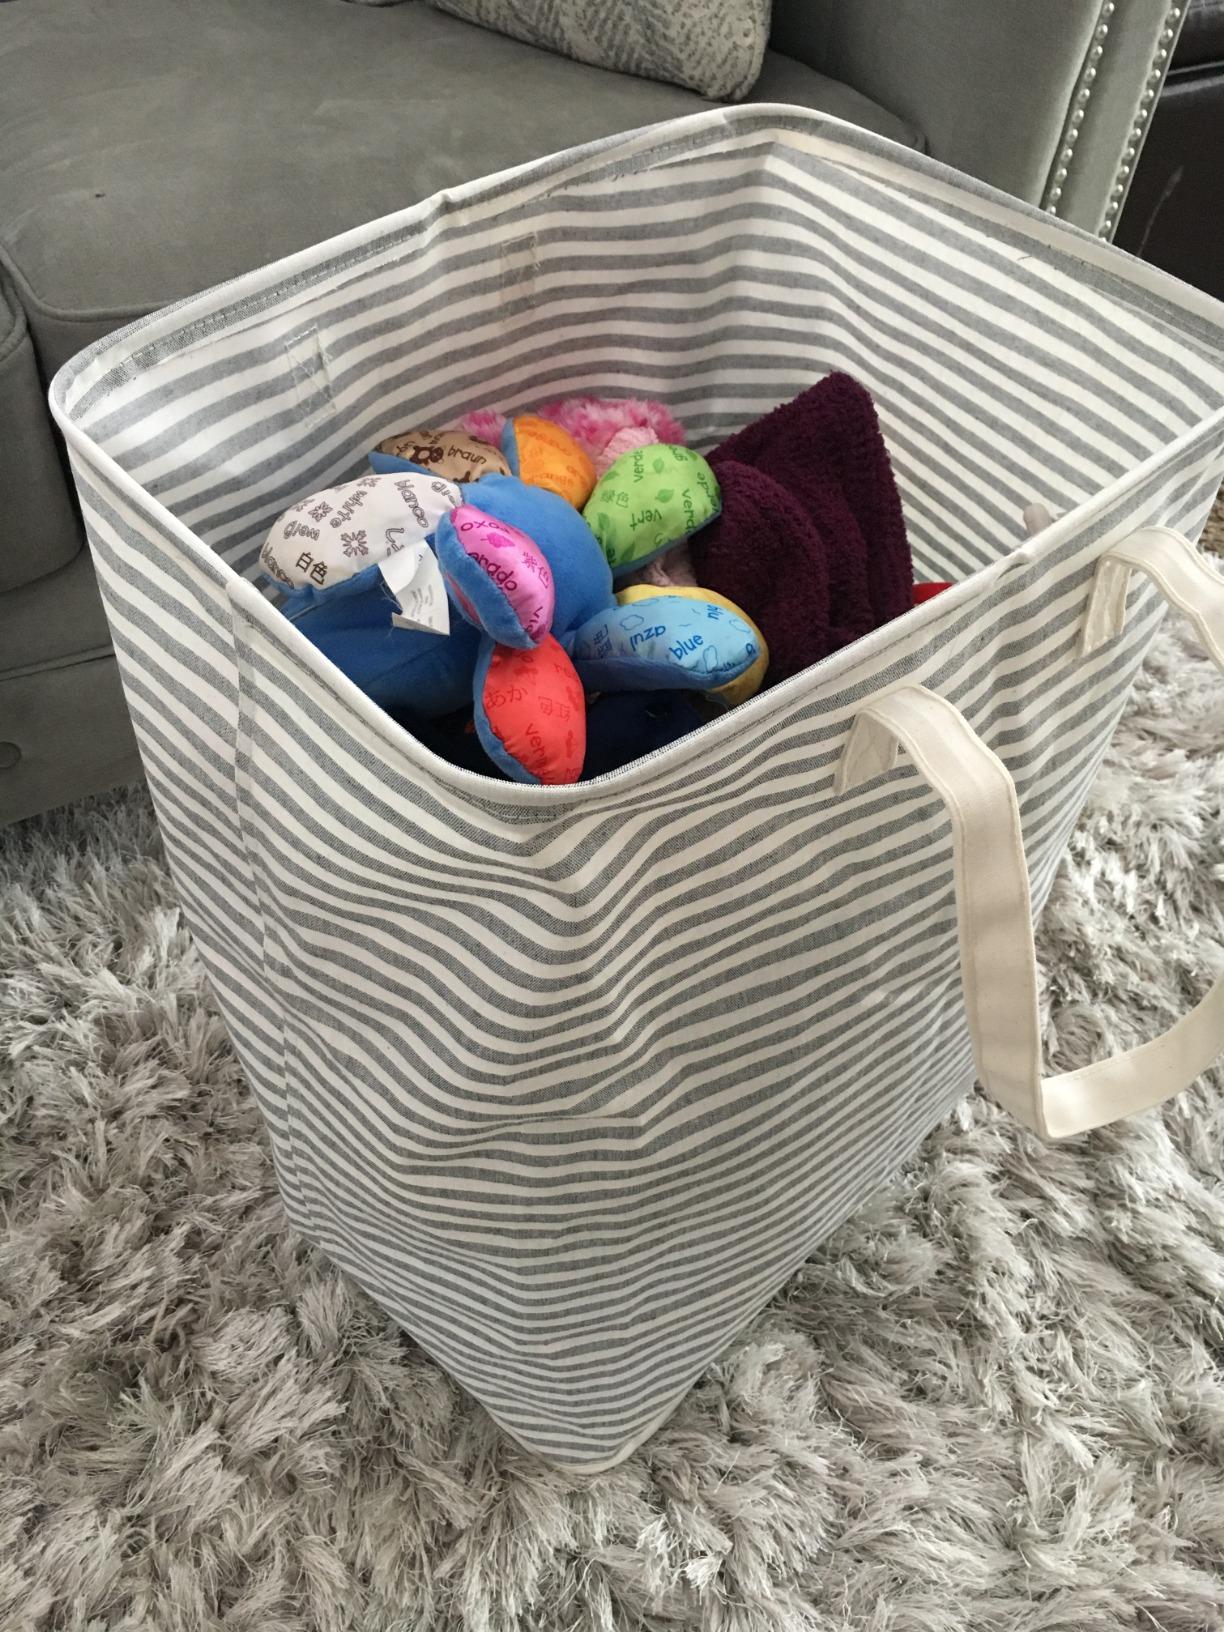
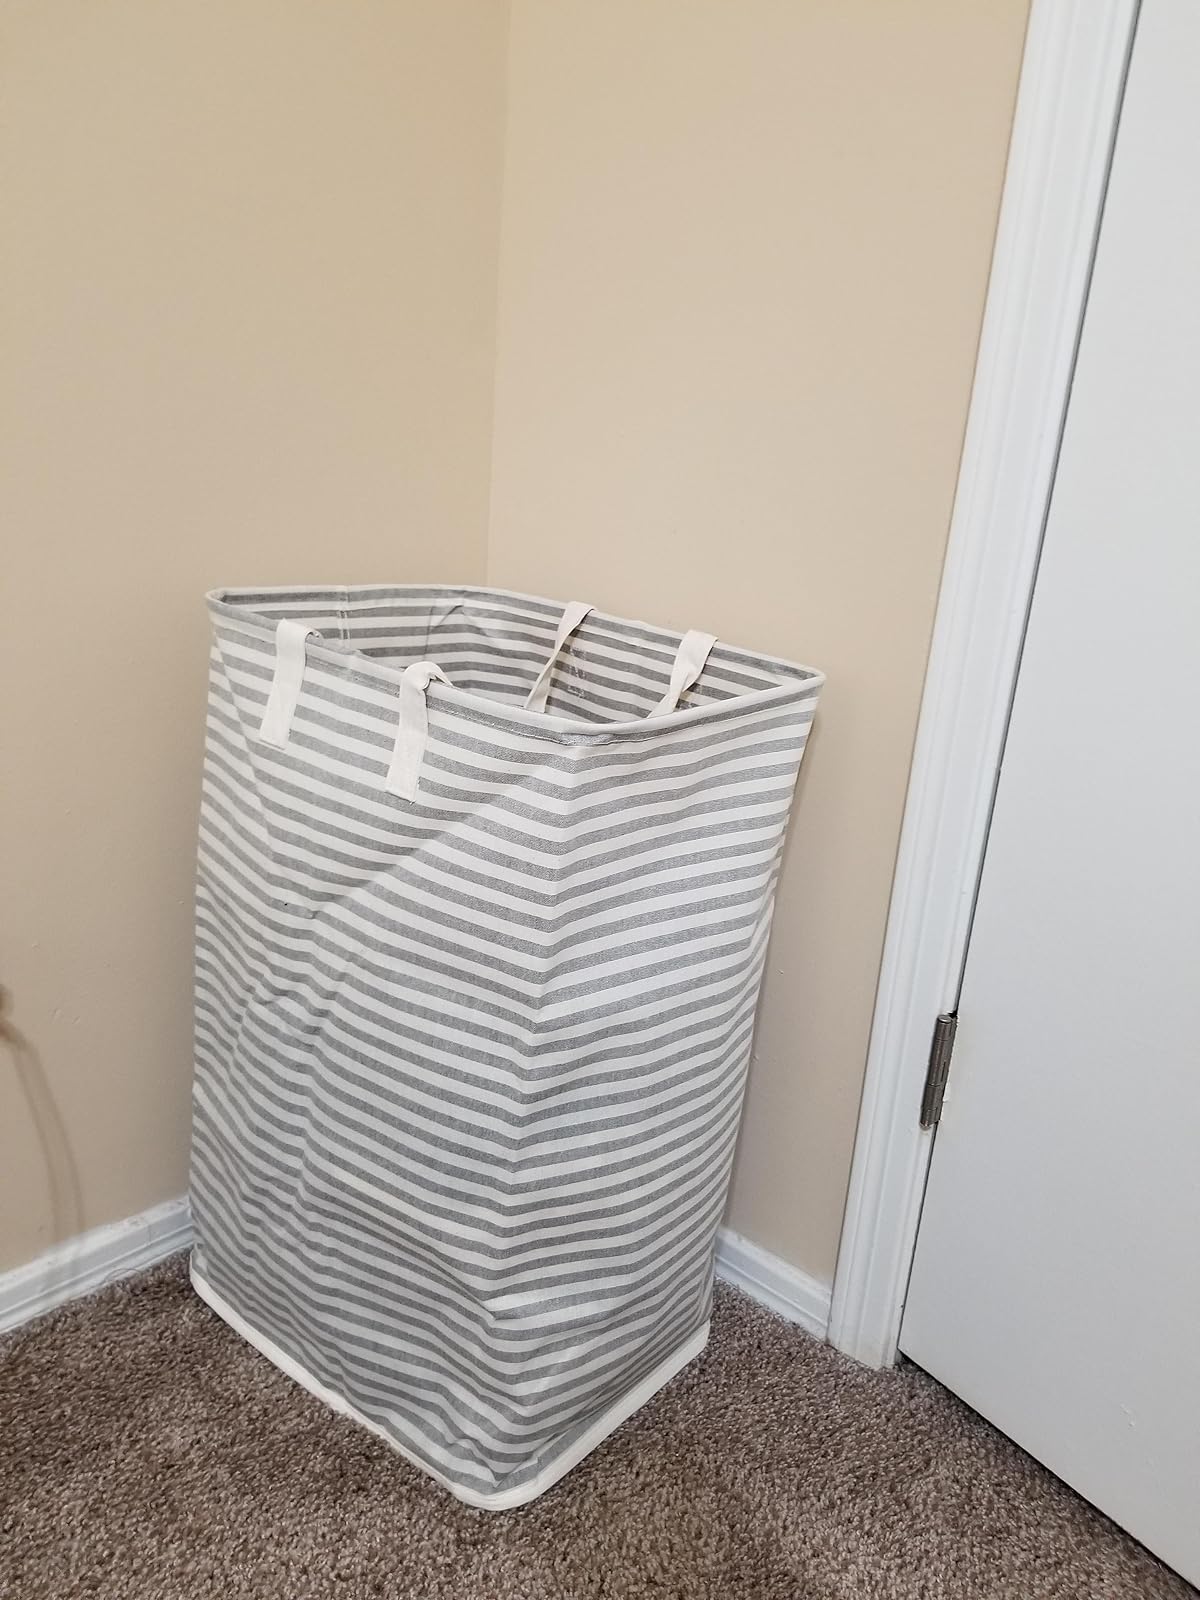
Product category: items_hamper
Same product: yes